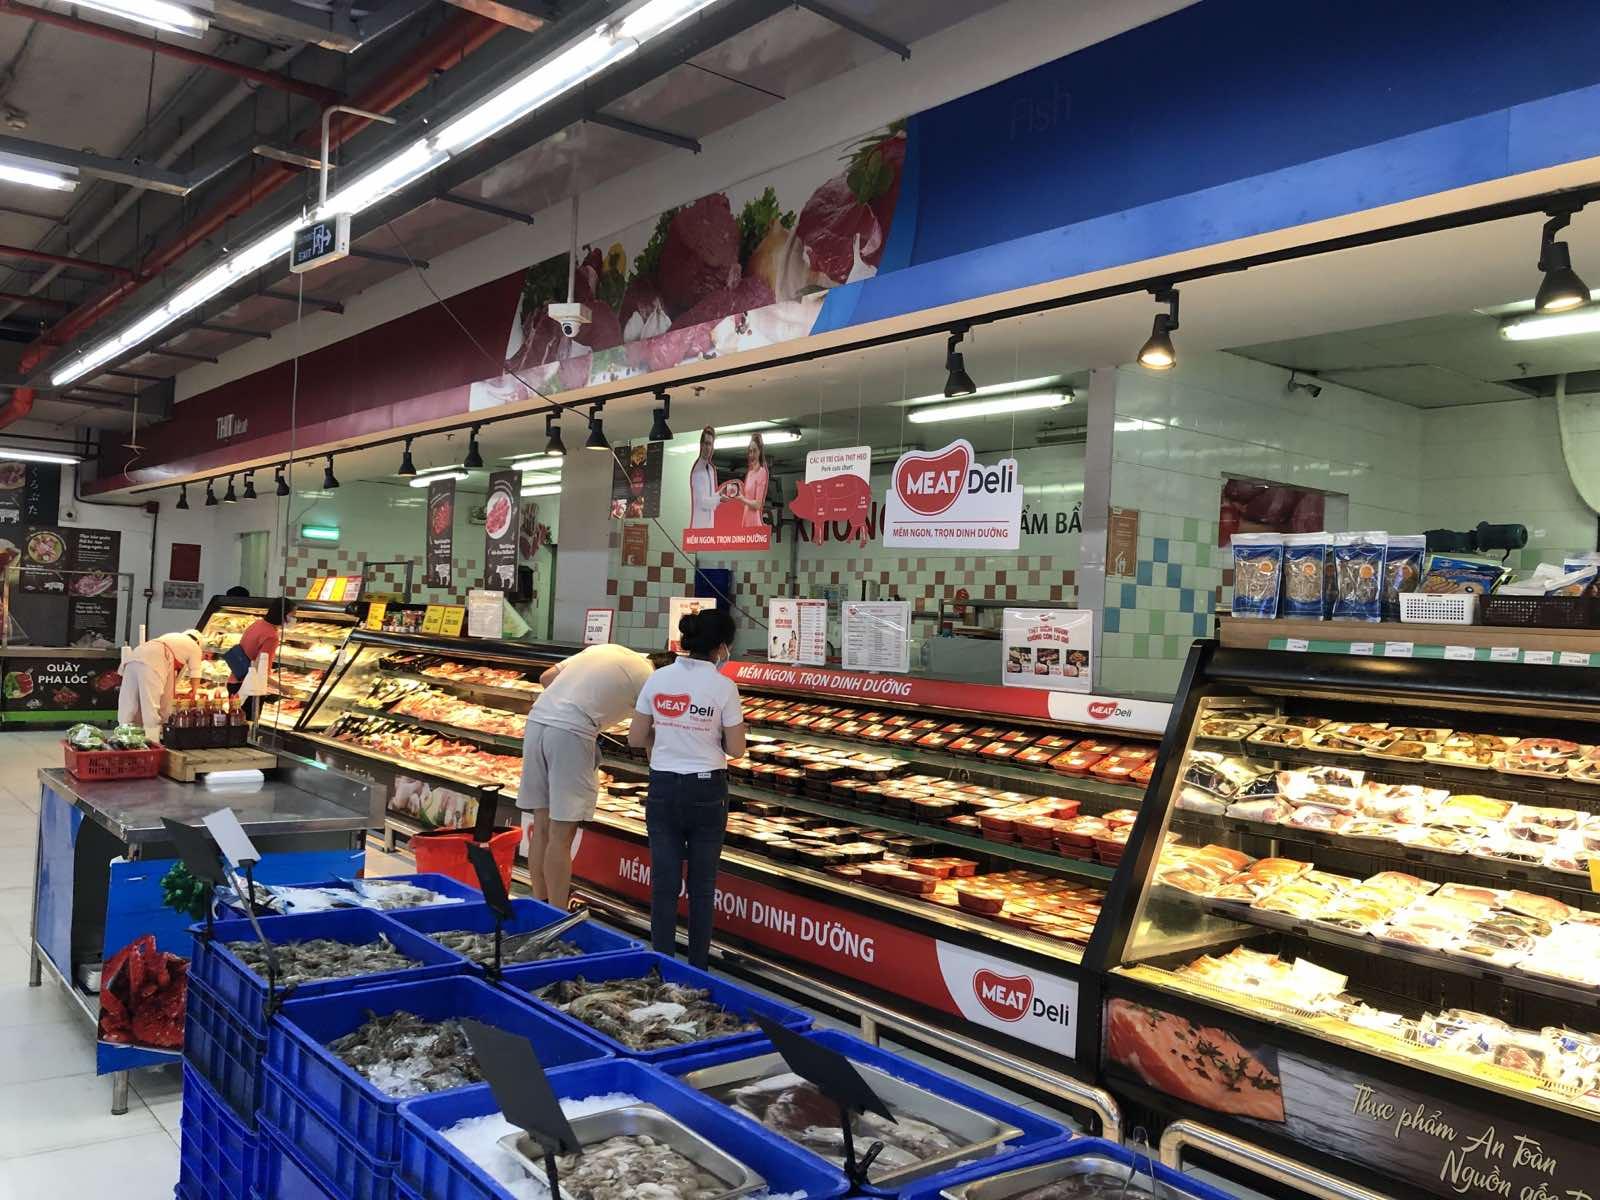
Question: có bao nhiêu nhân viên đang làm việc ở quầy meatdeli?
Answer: có một nhân viên đang làm việc ở quày meatdeli